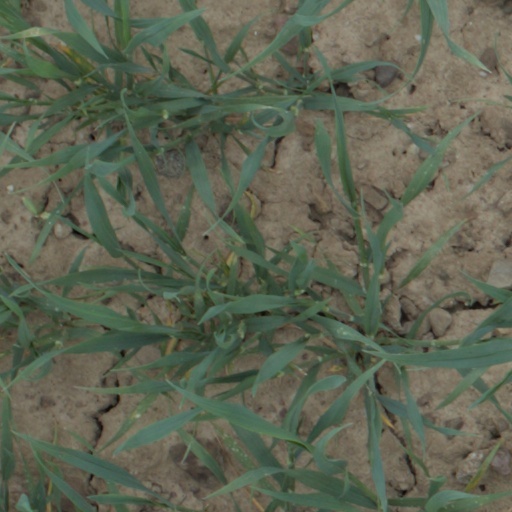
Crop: wheat